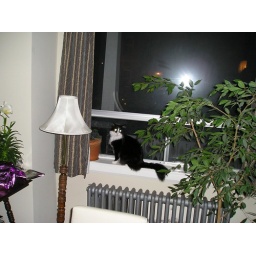
Claire and Bevin's cat Baron in their dining room window